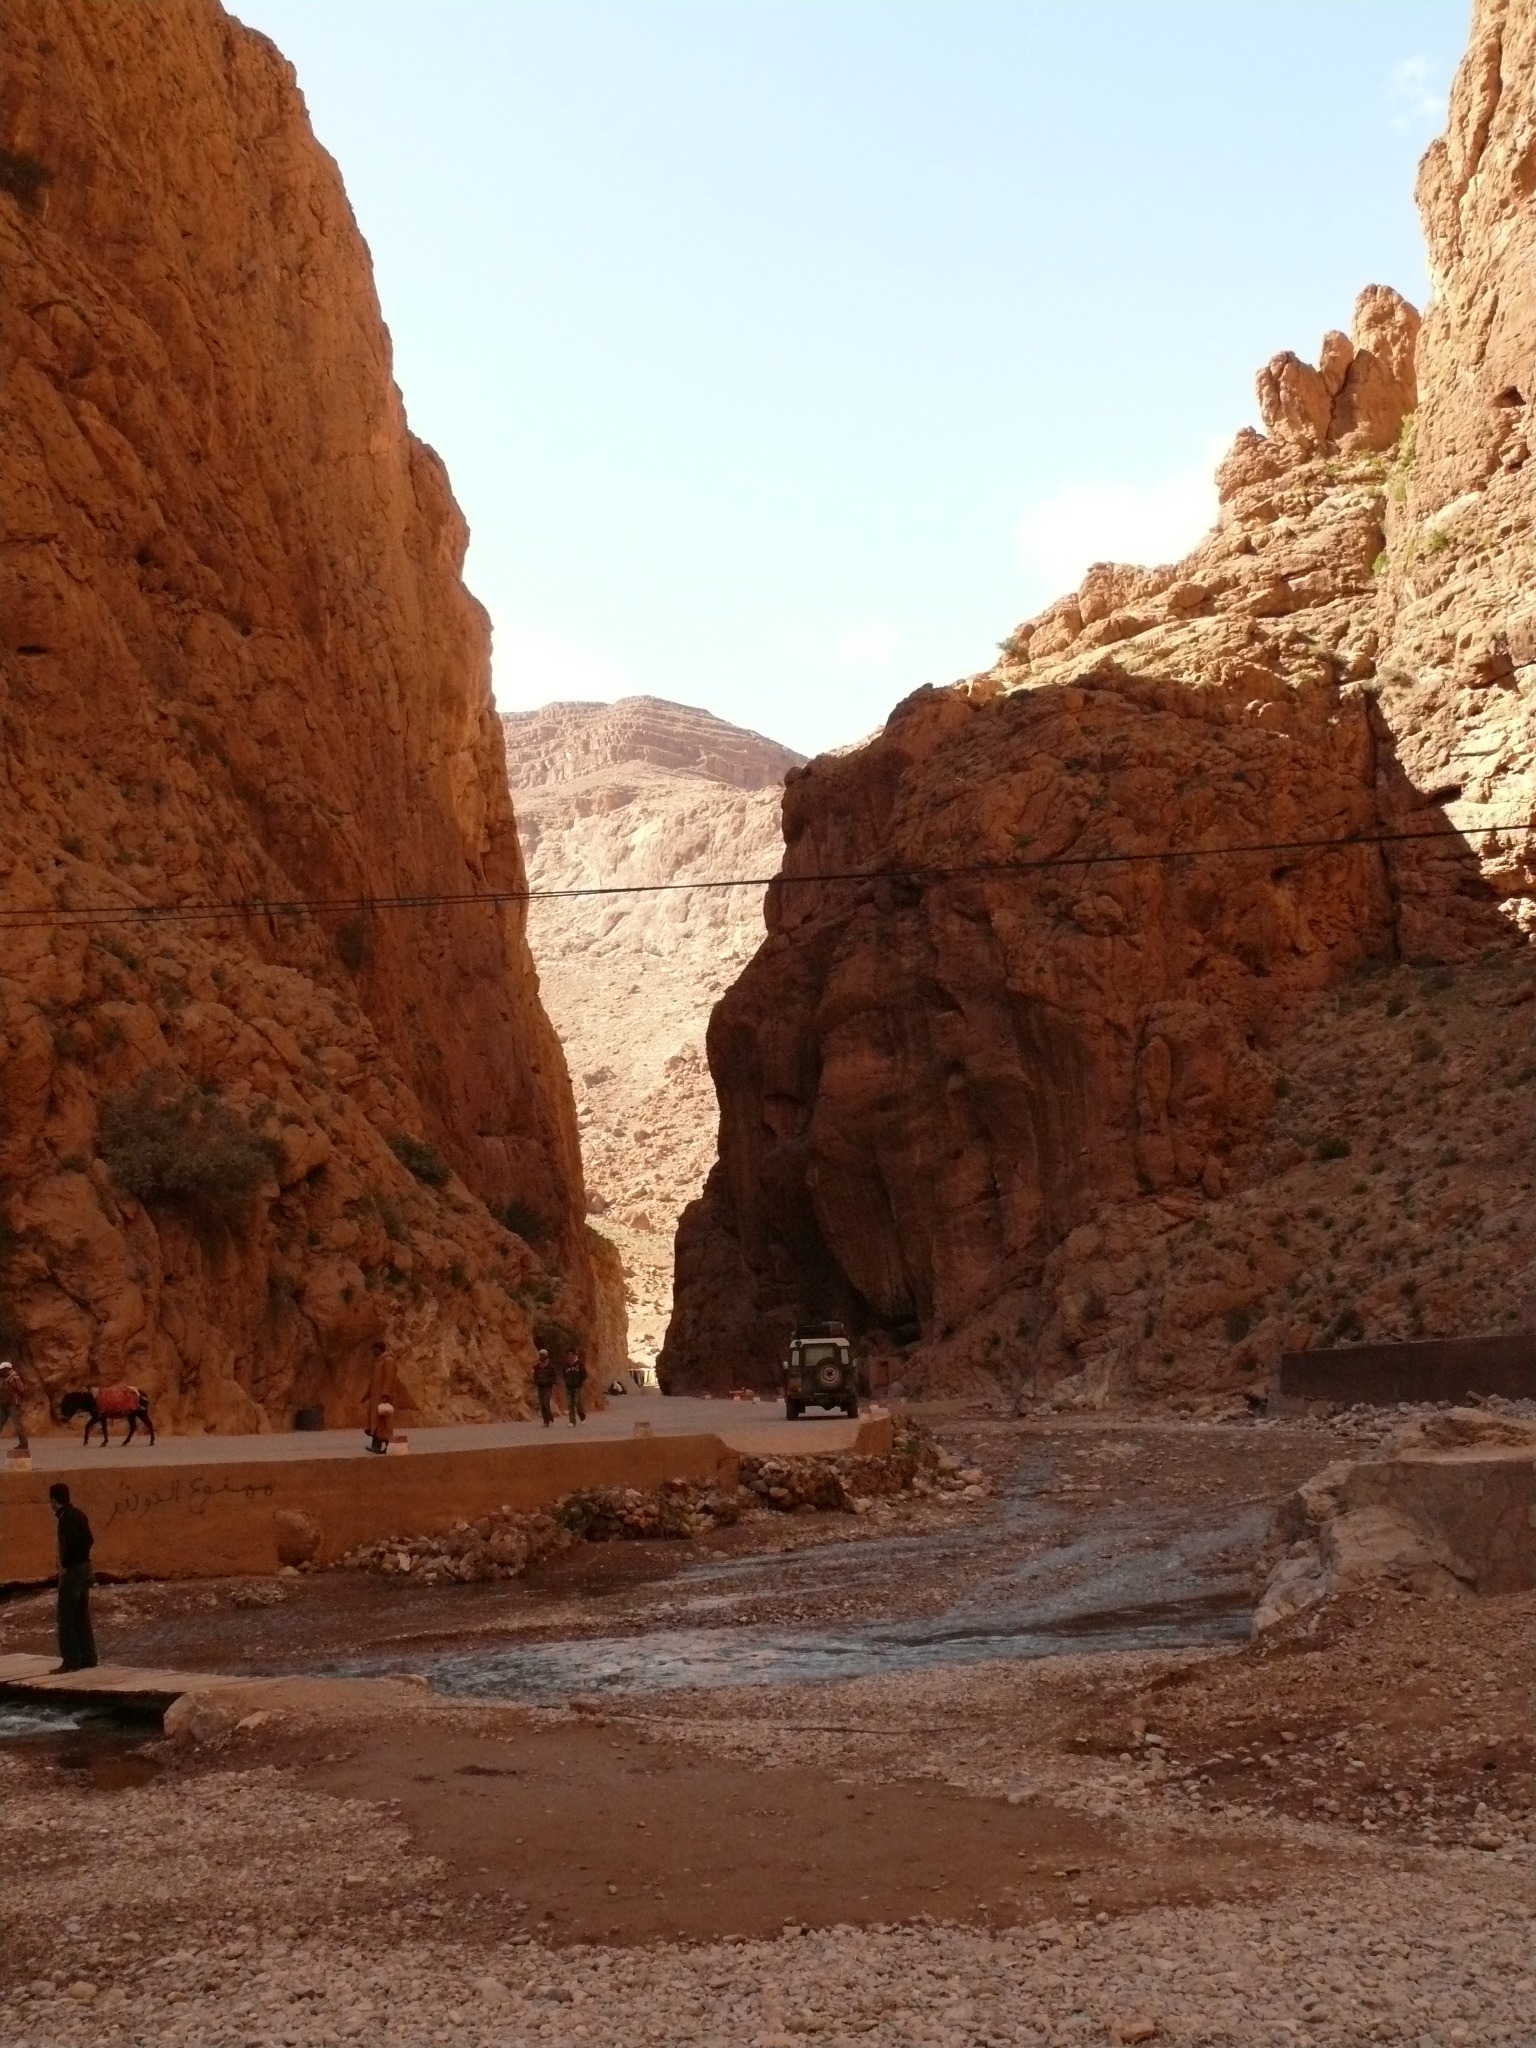
landscape, rock, desert, valley, formation, cliff, arch, soil, gorge, canyon, terrain, geology, badlands, plateau, morocco, wadi, landform, natural environment, geographical feature, todra gorge